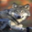
Label: wolf